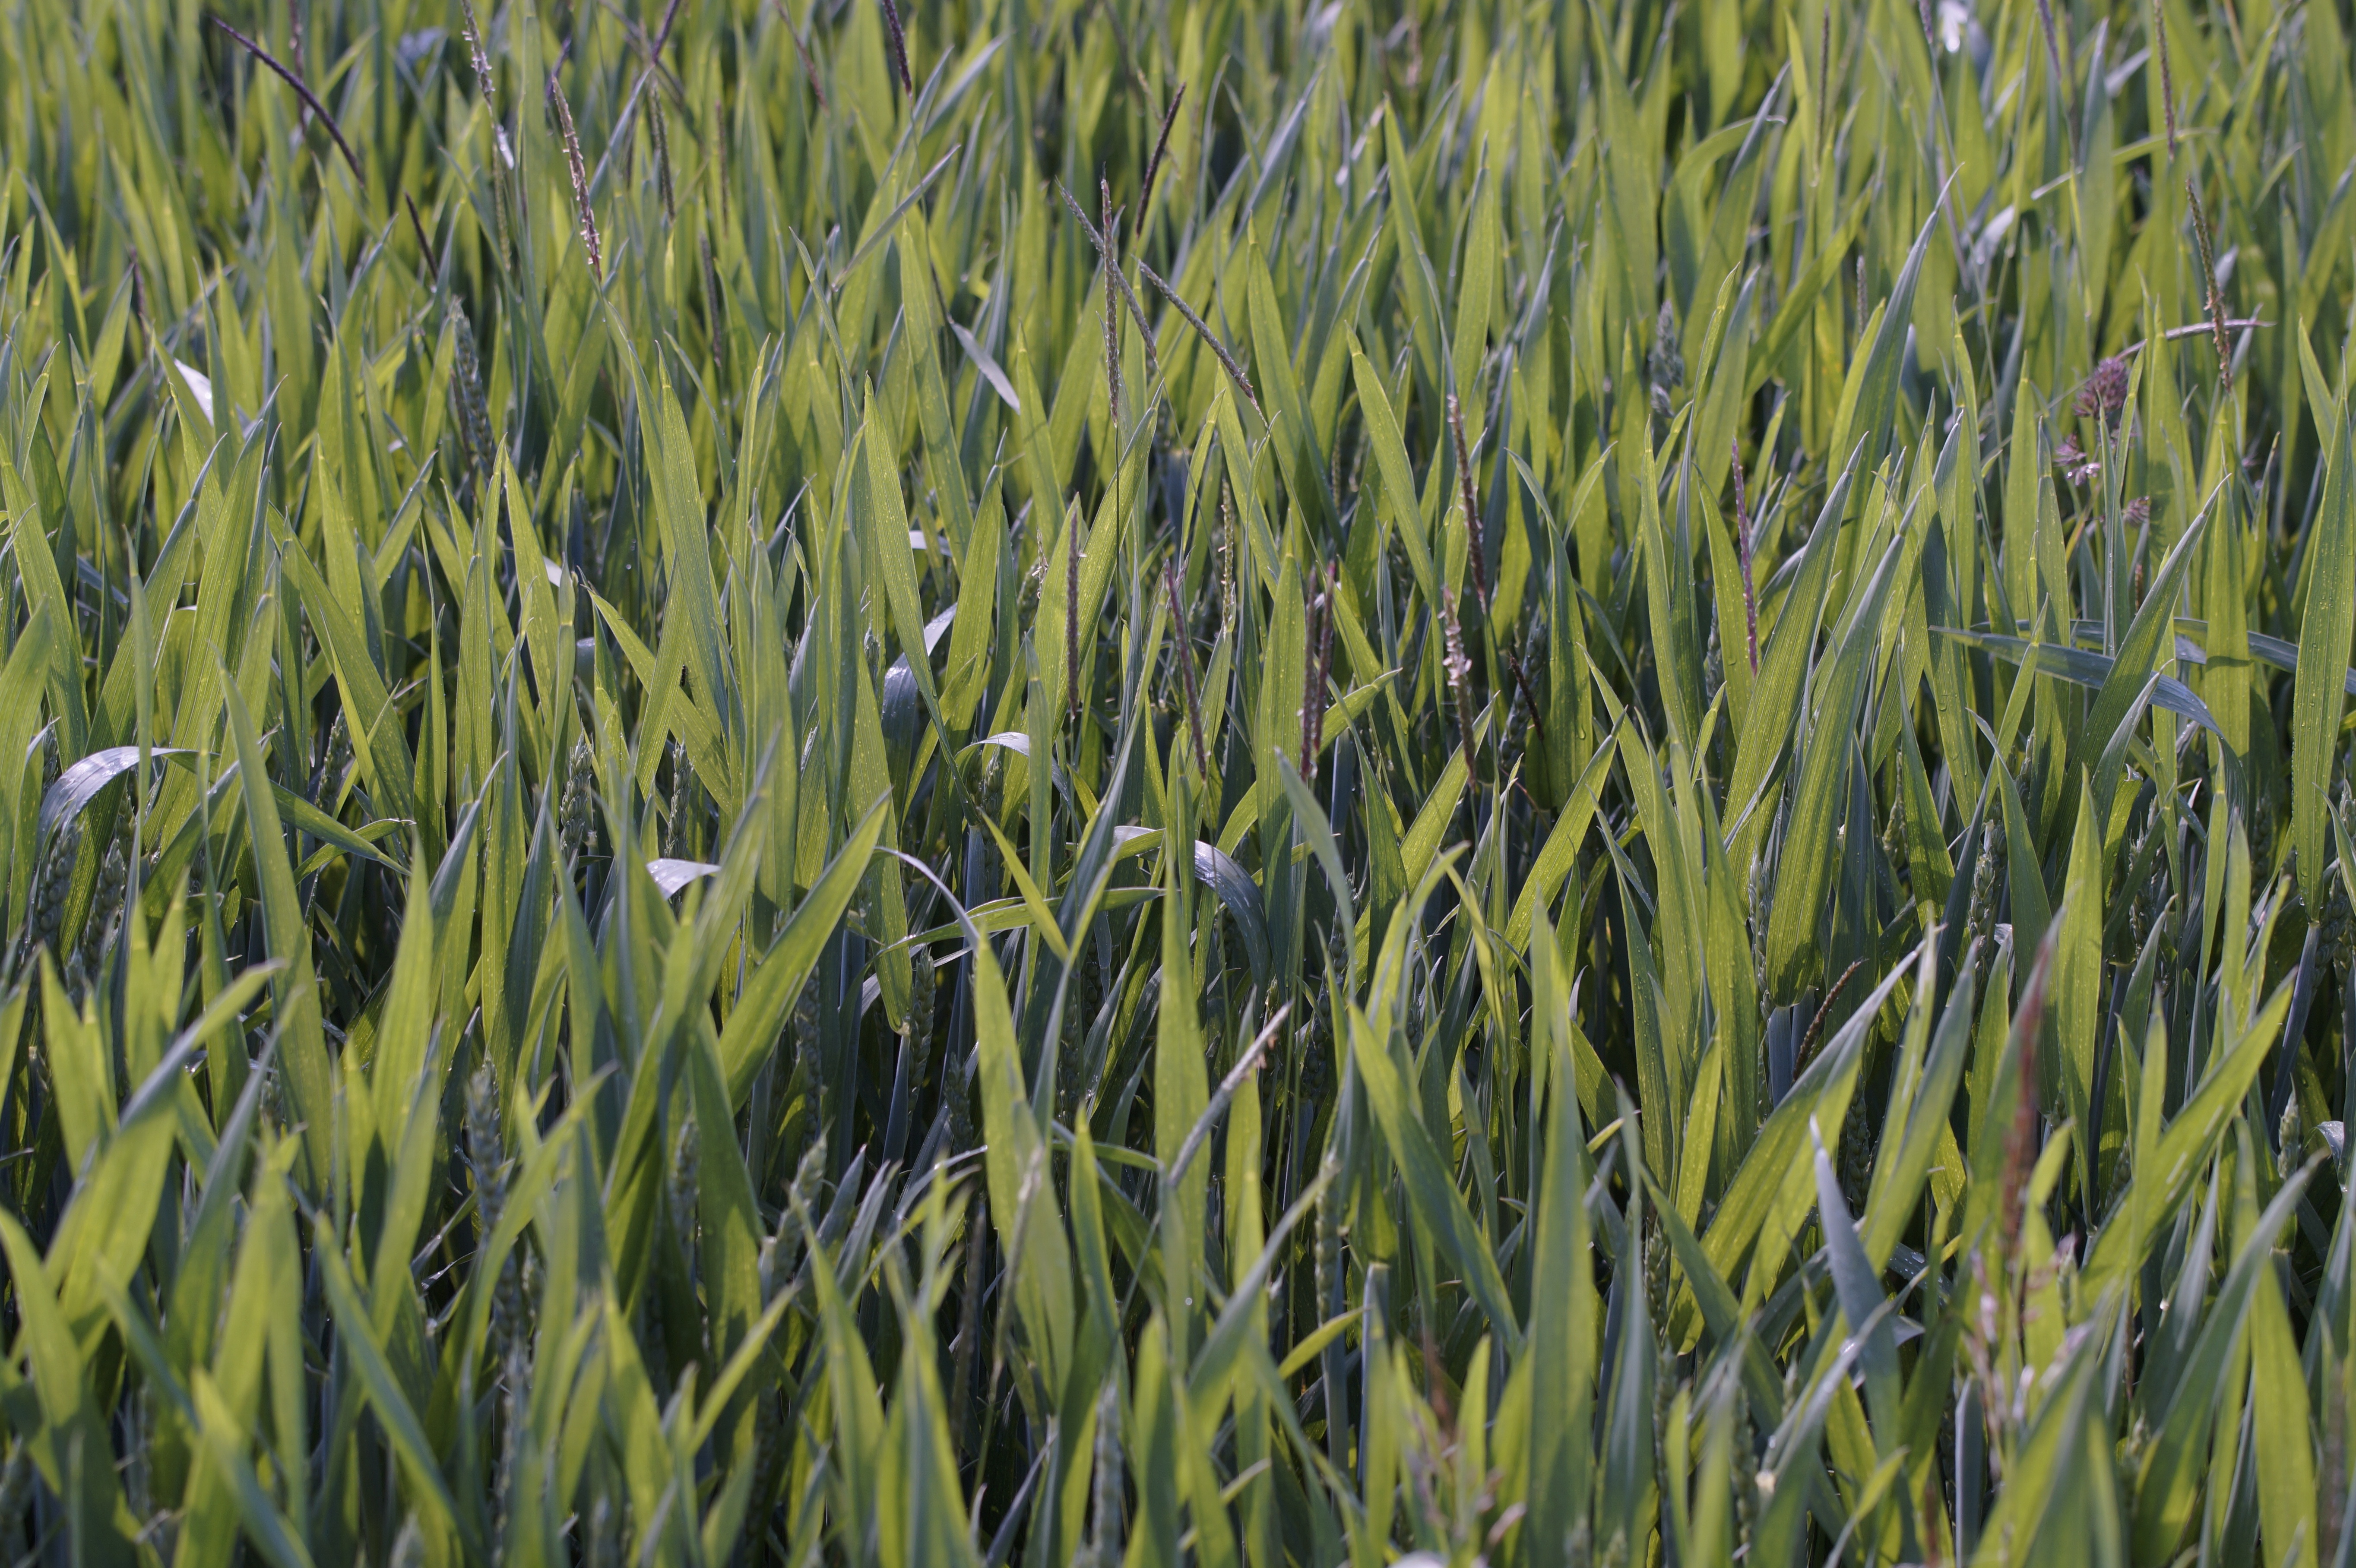
landscape, nature, grass, structure, plant, field, lawn, meadow, barley, wheat, prairie, texture, flower, summer, food, green, crop, grow, agriculture, cultivation, wheat field, background, grassland, rye, cereals, arable, halme, paddy field, flowering plant, commodity, triticale, grass family, plant stem, land plant, phragmites, food grain